Fetal bovine serum

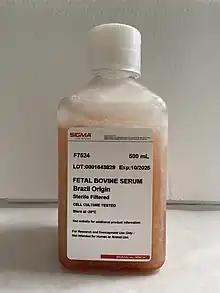
Frozen fetal bovine serum

Fetal bovine serum (FBS) is the most widely used serum-supplement for the "in vitro" cell culture of eukaryotic cells. It is commonly utilized in biomedical research, pharmaceutical development, and biomanufacturing due to its ability to support a wide variety of cell types. This is due to it having a very low level of antibodies and containing more growth factors, allowing for versatility in many cell culture applications. Fetal bovine serum is derived from the blood drawn from a bovine fetus via a closed system of collection at the slaughterhouse.